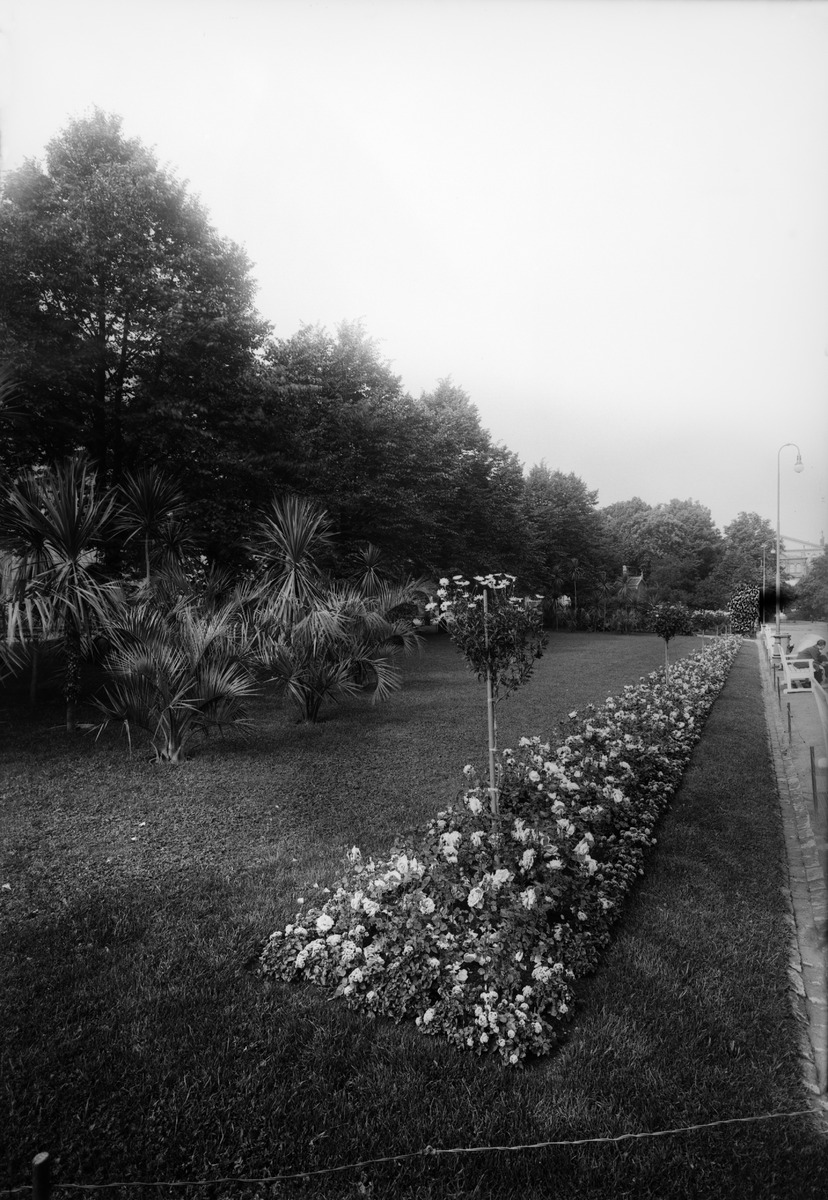
Runebergin Esplanadin istutuksia
sisällön kuvaus: Runebergin Esplanadin istutuksia. Istutuksissa oli kaupunginpuutarhuri Svante Olssonin aikaan 1900-luvun alussa mannermaiseen tapaan kookkaita palmuja. Palmuja säilytettiin talvisin Talvipuutarhassa. mustavalkoinen
Kuvaaja: Sundström, Eric, valokuvaaja
Ajankohta: kuvausaika n 1910-luku
Paikka: Suomi, Uusimaa, Helsinki, Kaartinkaupunki Helsinki, Runebergin esplanadi
Aiheet: puistot, istutukset, kukat, puut, viheralueet, puutarhanhoito, nurmikot